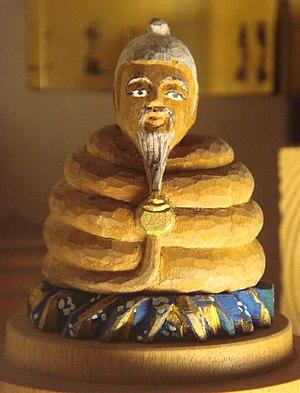
Le panthéon bouddhiste japonais désigne la multitude de divers bouddhas, bodhisattvas et divinités inférieures et d'éminents maîtres religieux du bouddhisme. Un Panthéon bouddhiste existe dans une certaine mesure dans le Mahāyāna, mais il est particulièrement caractéristique du Vajrayana bouddhisme ésotérique, y compris le bouddhisme tibétain et surtout le bouddhisme Shingon, qu'il a officialisé dans une large mesure. Dans l'ancien Panthéon bouddhiste japonais, plus de 3 000 bouddhas ou divinités ont été recensés, bien que de nos jours la plupart des temples se concentrent sur un bouddha et quelques bodhisattvas.
Ugajin est le kami des moissons et de la fertilité dans la mythologie japonaise. Ugajin est une divinité aussi bien masculine que féminine, souvent représentée avec un corps de serpent et une tête d'homme barbu, pour la variante masculine ou une tête de femme pour la variante féminine. Dans le bouddhisme Tendai, Ugajin est l'objet d'une fusion syncrétique avec la déesse bouddhique Benzaiten, aussi connue sous le nom « Uga Benzaiten » ou « Uga Benten ». La déesse porte parfois sur la tête une effigie d'Ugajin.